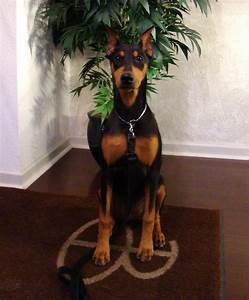
Label: dog